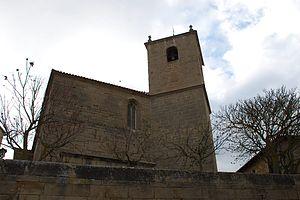
Moreda de Álava en espagnol ou Moreda Araba ou Arabako Moreda en basque est une commune d'Alava, dans la communauté autonome du Pays basque en Espagne.